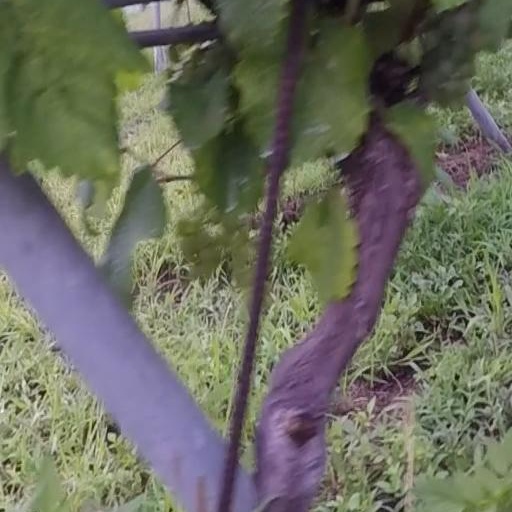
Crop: grape